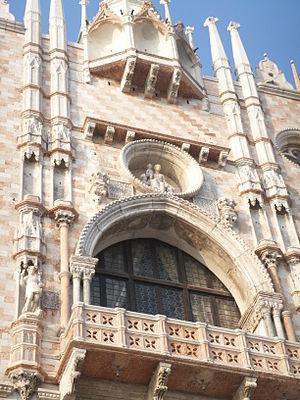
Pierpaolo dalle Masegne est un sculpteur et architecte italien né au XIVᵉ siècle à Venise, où il est mort au XVᵉ siècle.